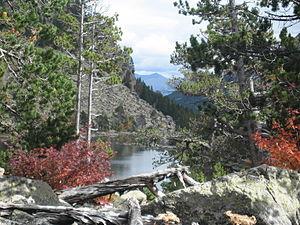
Le parc national d'Aigüestortes et lac Saint-Maurice a été créé en 1955. C'est l'unique parc national espagnol de la communauté autonome de Catalogne.